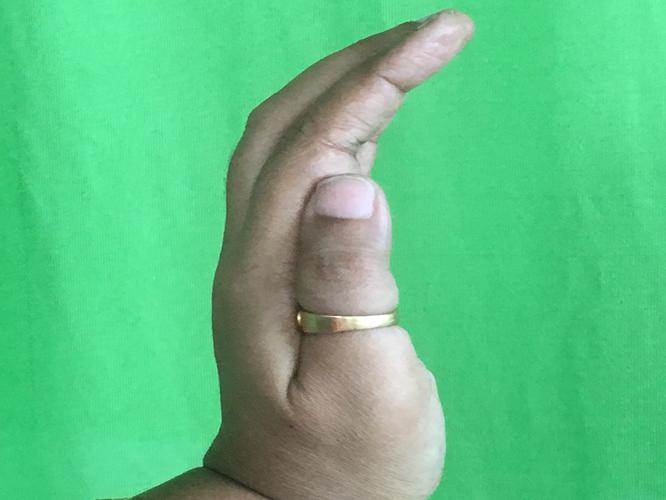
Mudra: Sarpasirsha
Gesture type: single_hand